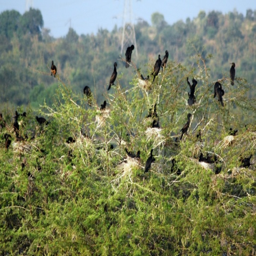
birds back at the lake